Crossflow cylinder head

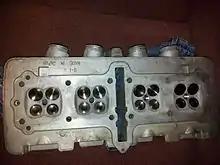
Four-valve head, from a Suzuki GSX1100, showing the exhaust valves (bottom row) and inlet valves (upper row) with the port stubs from the carburettors just visible above the head

This term is used for engines which have two intake and two exhaust valves per cylinder; four (or five) valves per cylinder result in engines having superior high RPM performance sourced from total port circumference, rather than the relative location of the ports.